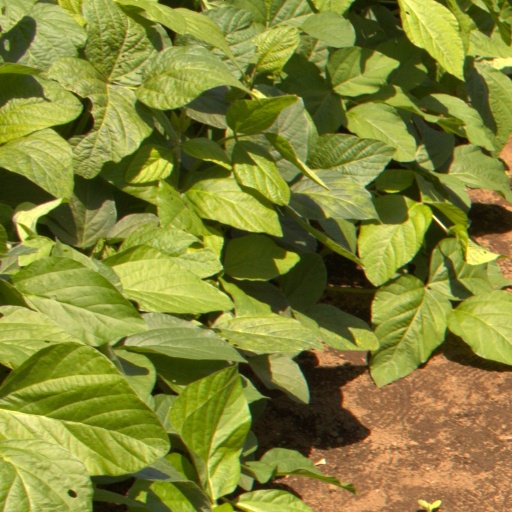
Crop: soybean